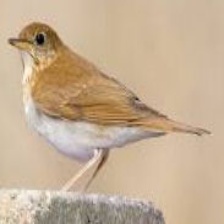
Species: VEERY
Scientific name: CATHARUS FUSCESCENS